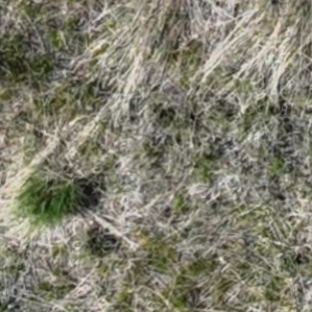
Month: may